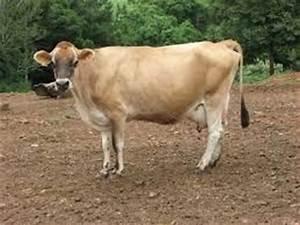
cow